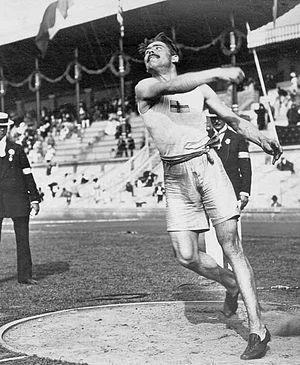
Emil Magnusson est un athlète suédois spécialiste du lancer du disque. Affilié à l'IFK Malmö, il mesurait 1,86 m pour 85 kg.